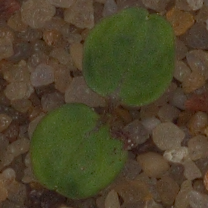
Label: cleavers